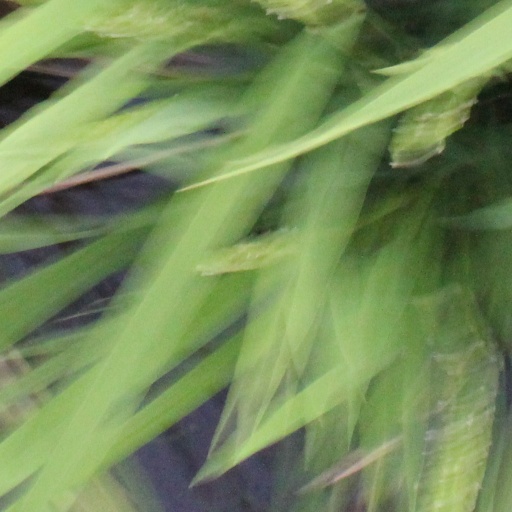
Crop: rice